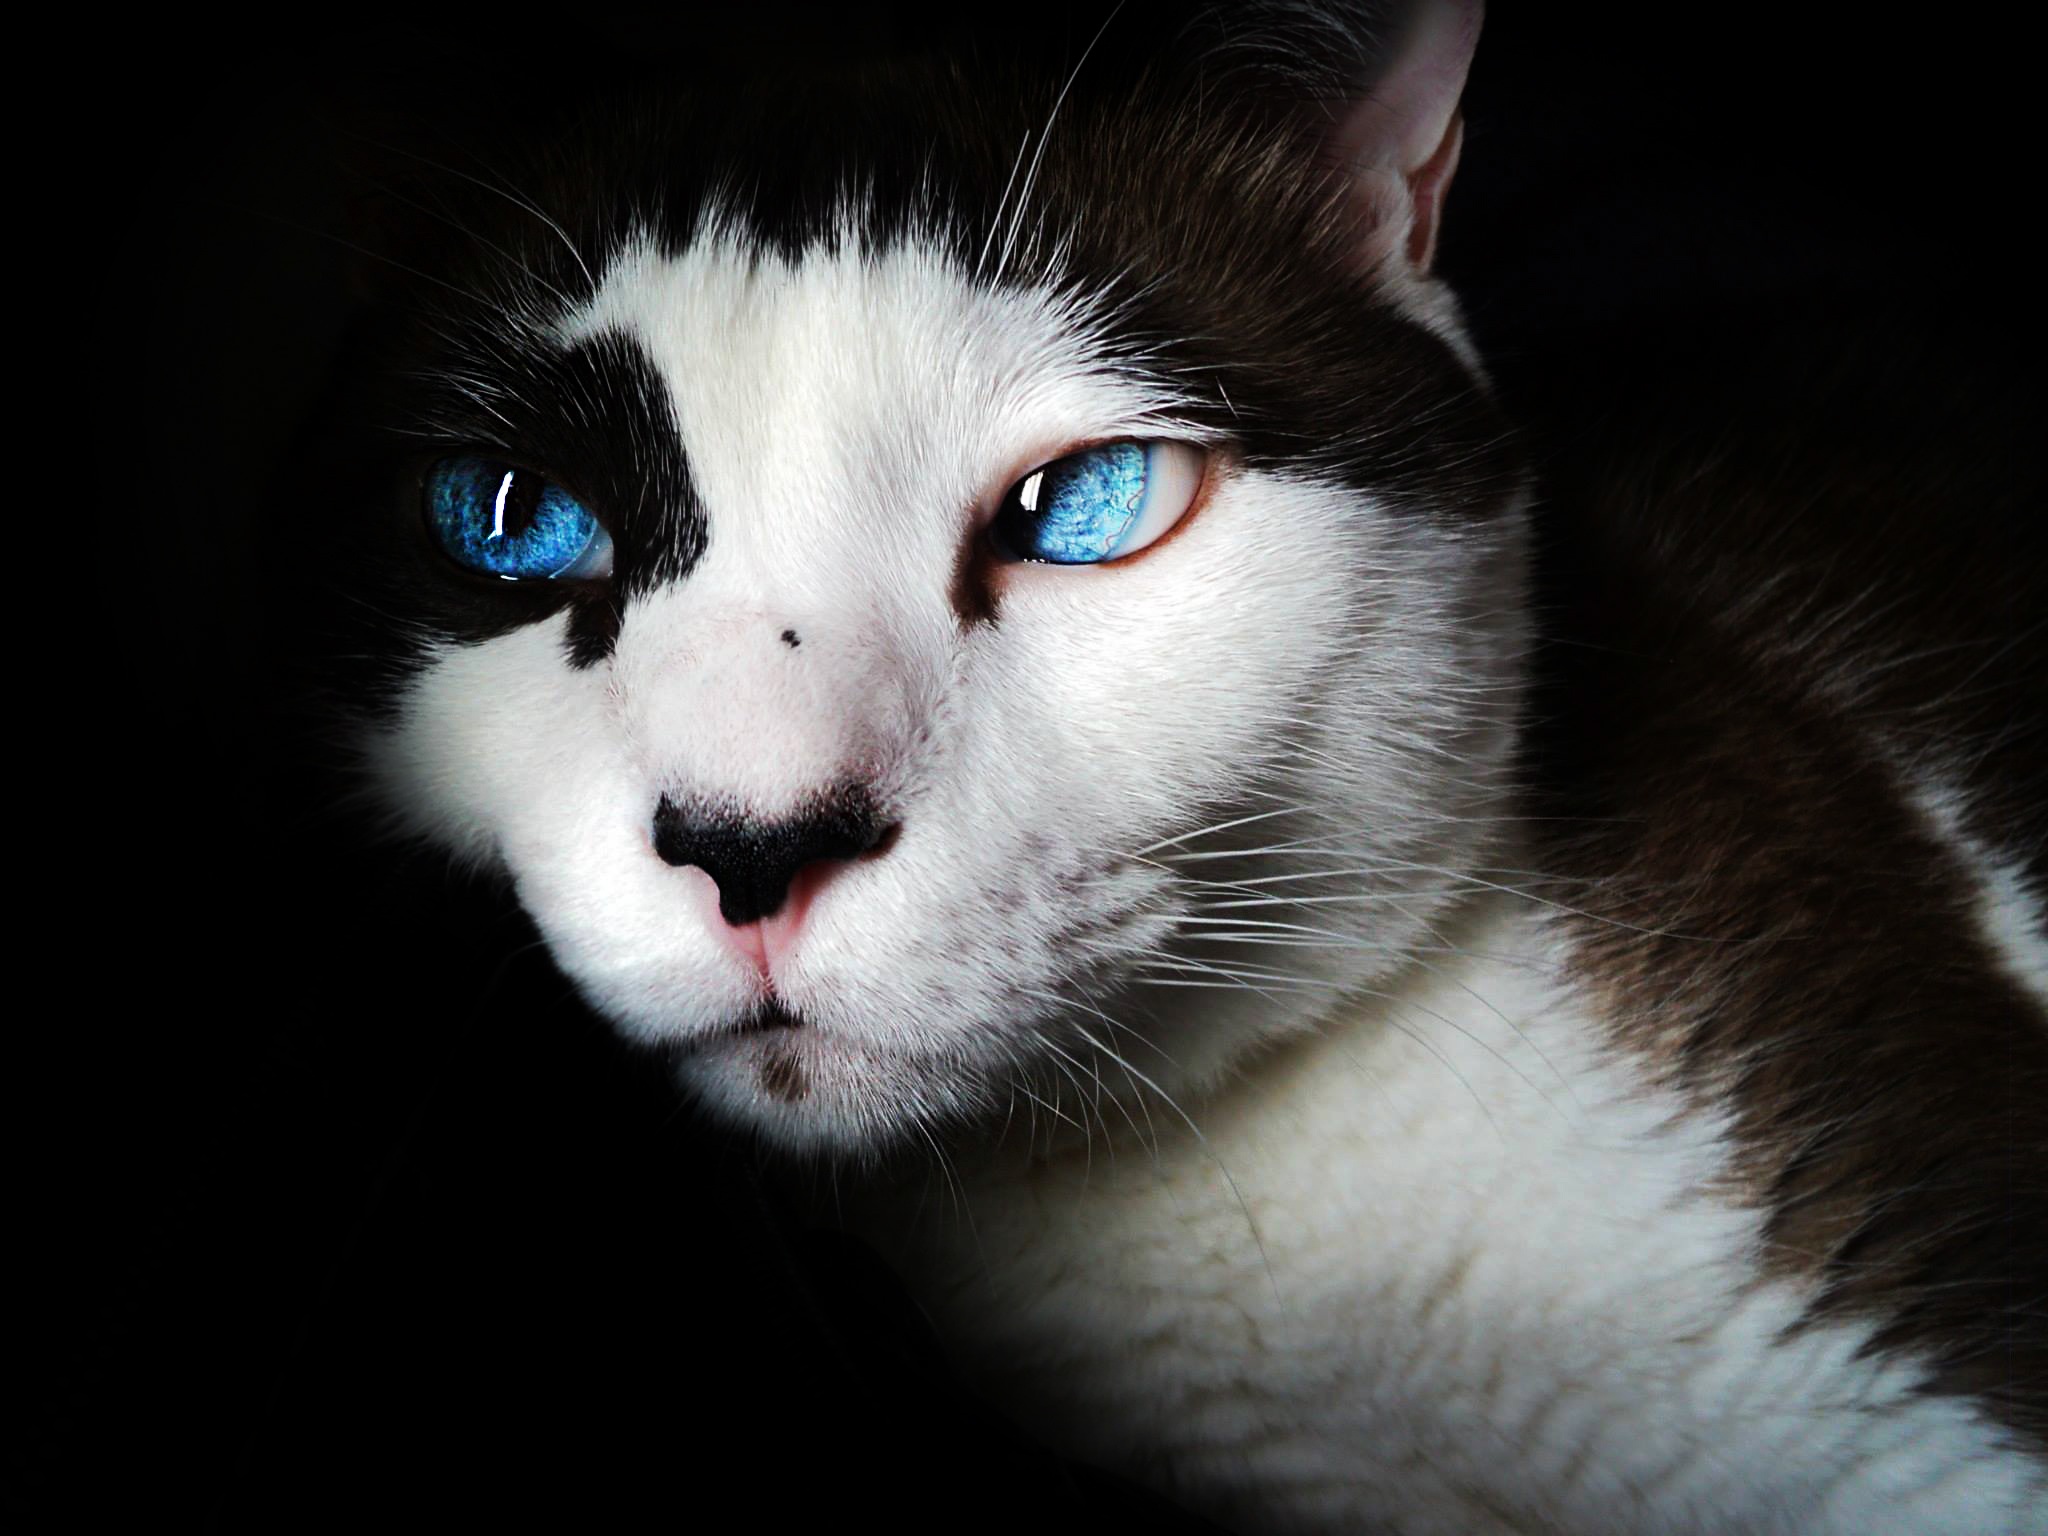
white, animal, cute, pet, kitten, cat, feline, mammal, black, close up, nose, whiskers, snout, eye, vertebrate, organ, small to medium sized cats, cat like mammal, domestic short haired cat